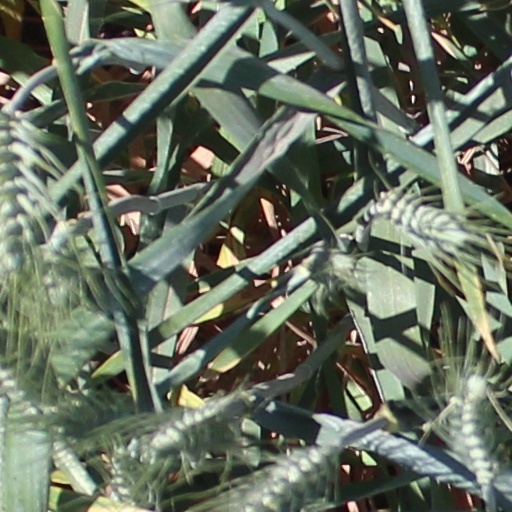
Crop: wheat